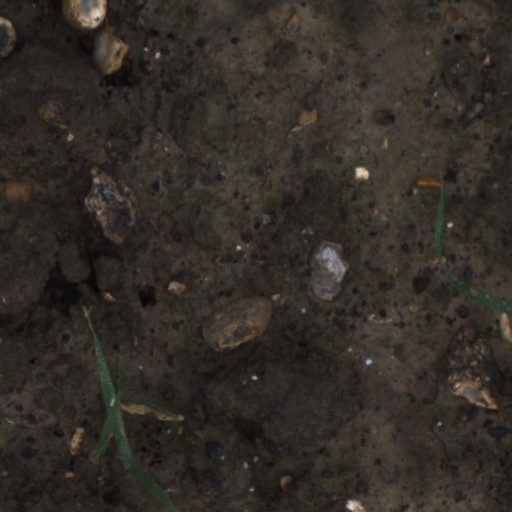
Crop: wheat